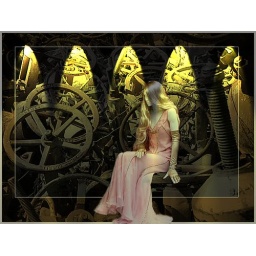
Old and rusty bits of machinery with mannequin in prom dress added.